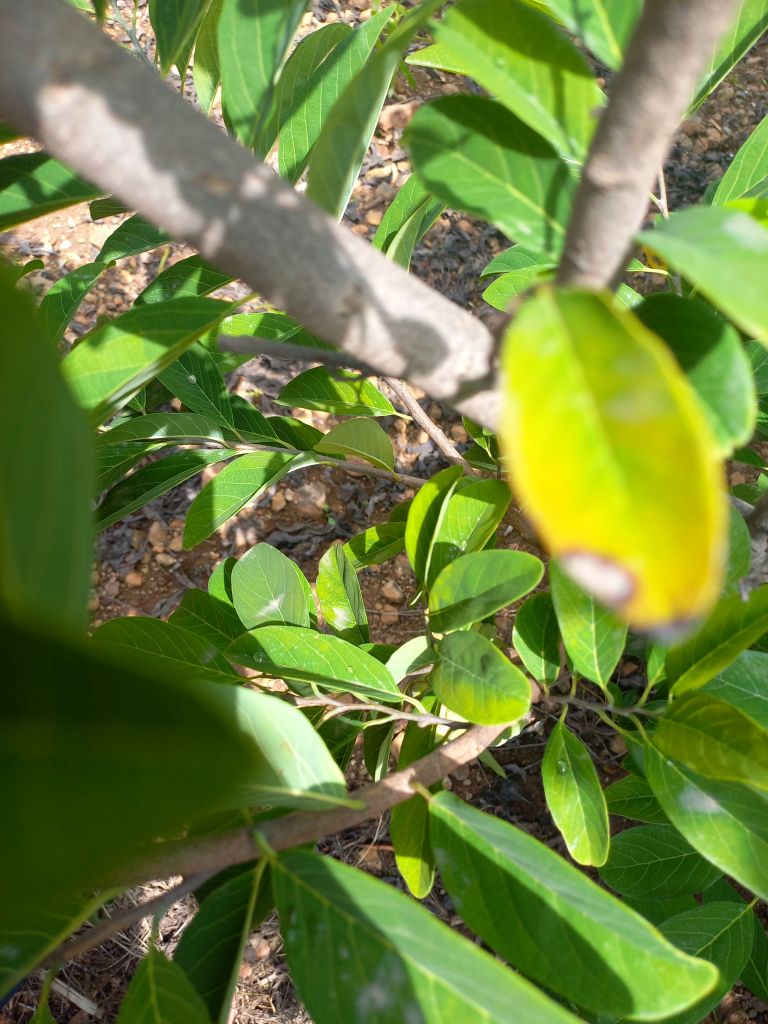
Disease label: Leaf spot on Leaves